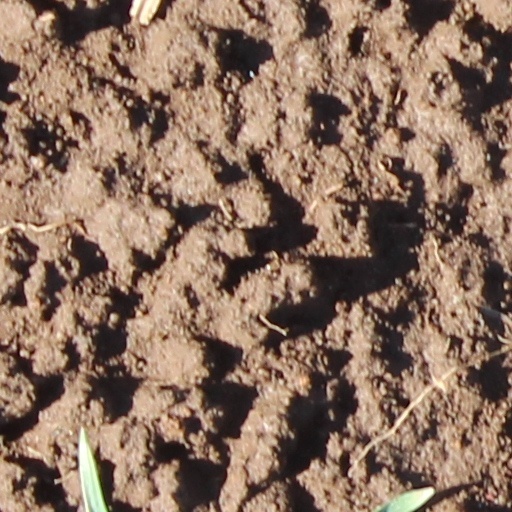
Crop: wheat